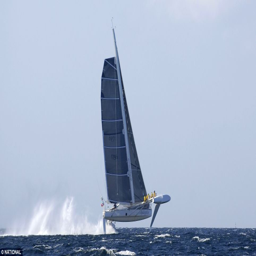
the boat is meticulously studied while it is sailing